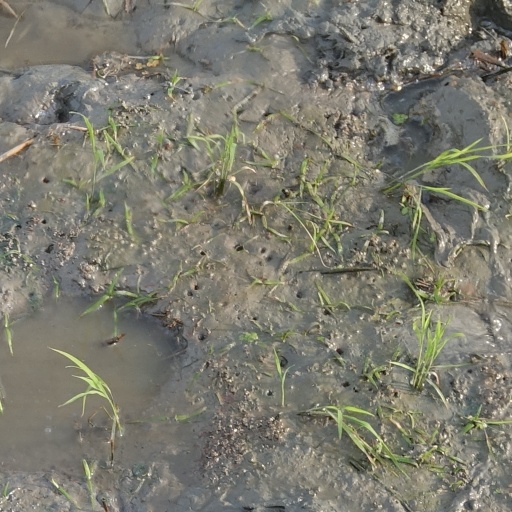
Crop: rice